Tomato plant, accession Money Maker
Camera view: bottom (45 deg); turntable rotation: 60 degrees
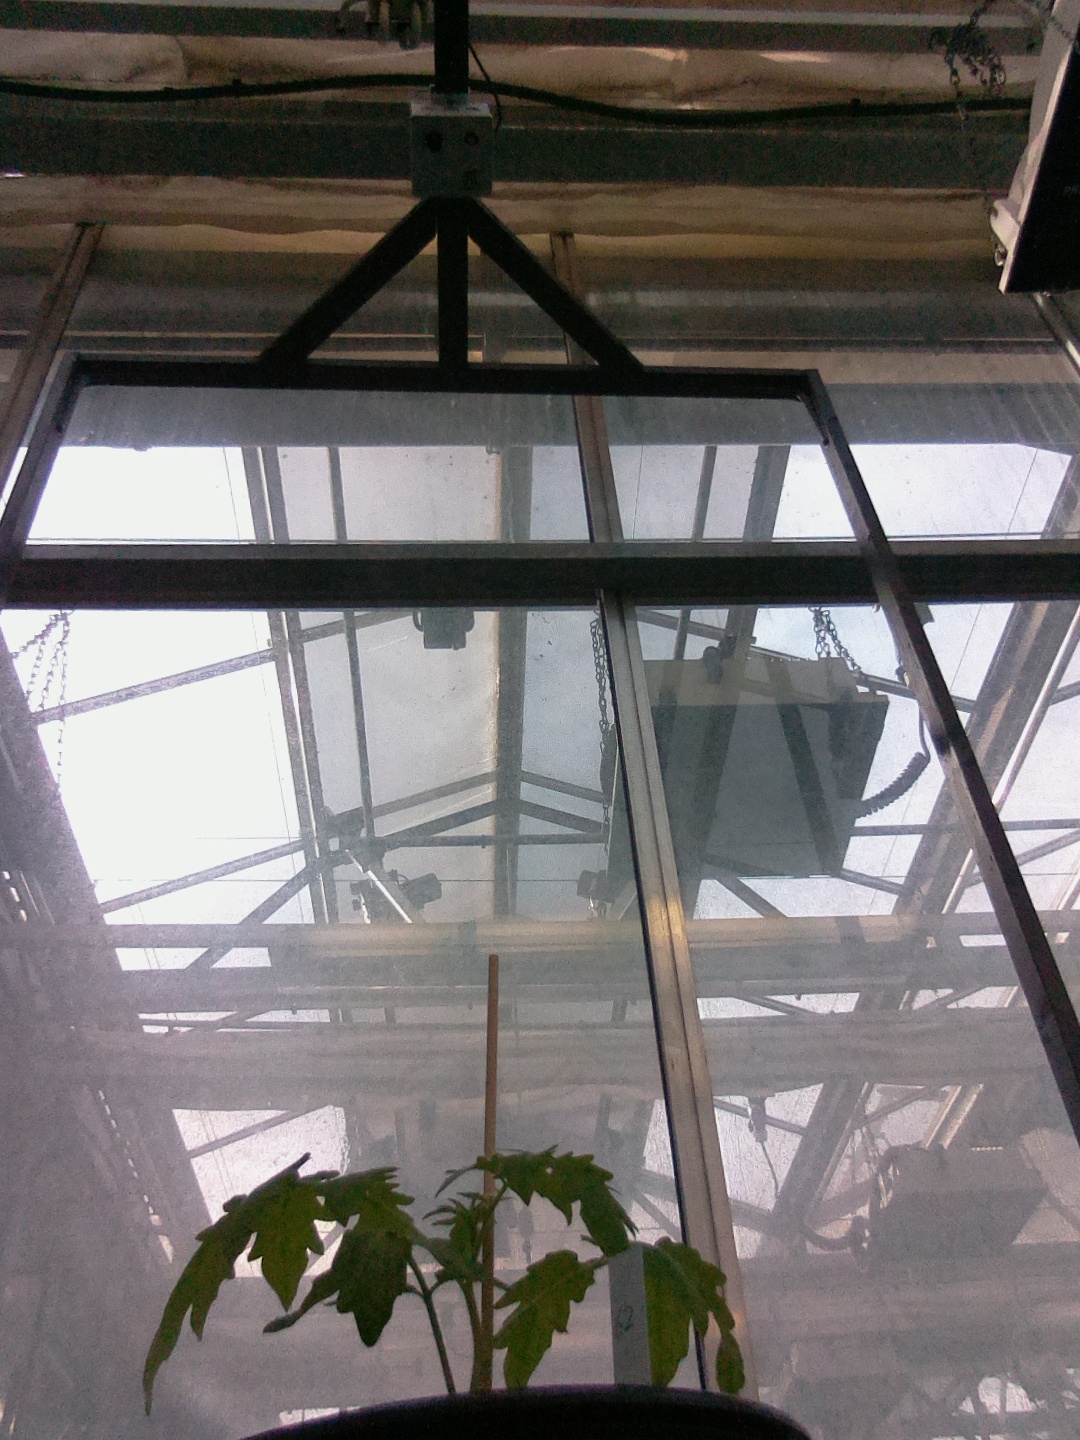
BBCH growth stage 13: 6 of true leaves visible